Gunnar Hámundarson

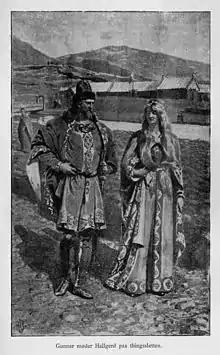
Gunnar meets his future wife Hallgerðr Höskuldsdóttir at the Alþingi

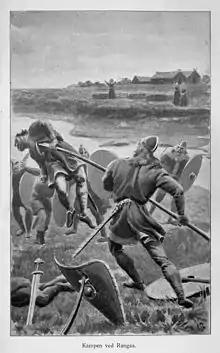
Gunnar defends himself at Rangá

Gunnar Hámundarson was a 10th-century Icelandic chieftain. He lived in Hlíðarendi in Fljótshlíð and is probably better known as Gunnar of Hlíðarendi. He features prominently in the first half of Njáls saga, which tells of the chain of events ultimately leading to his death in battle.